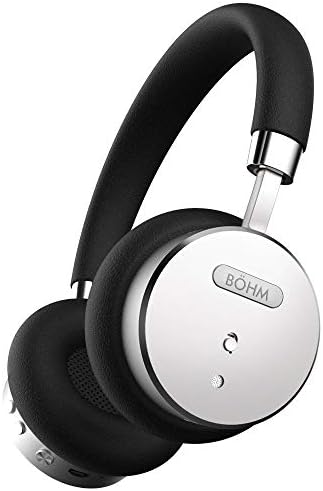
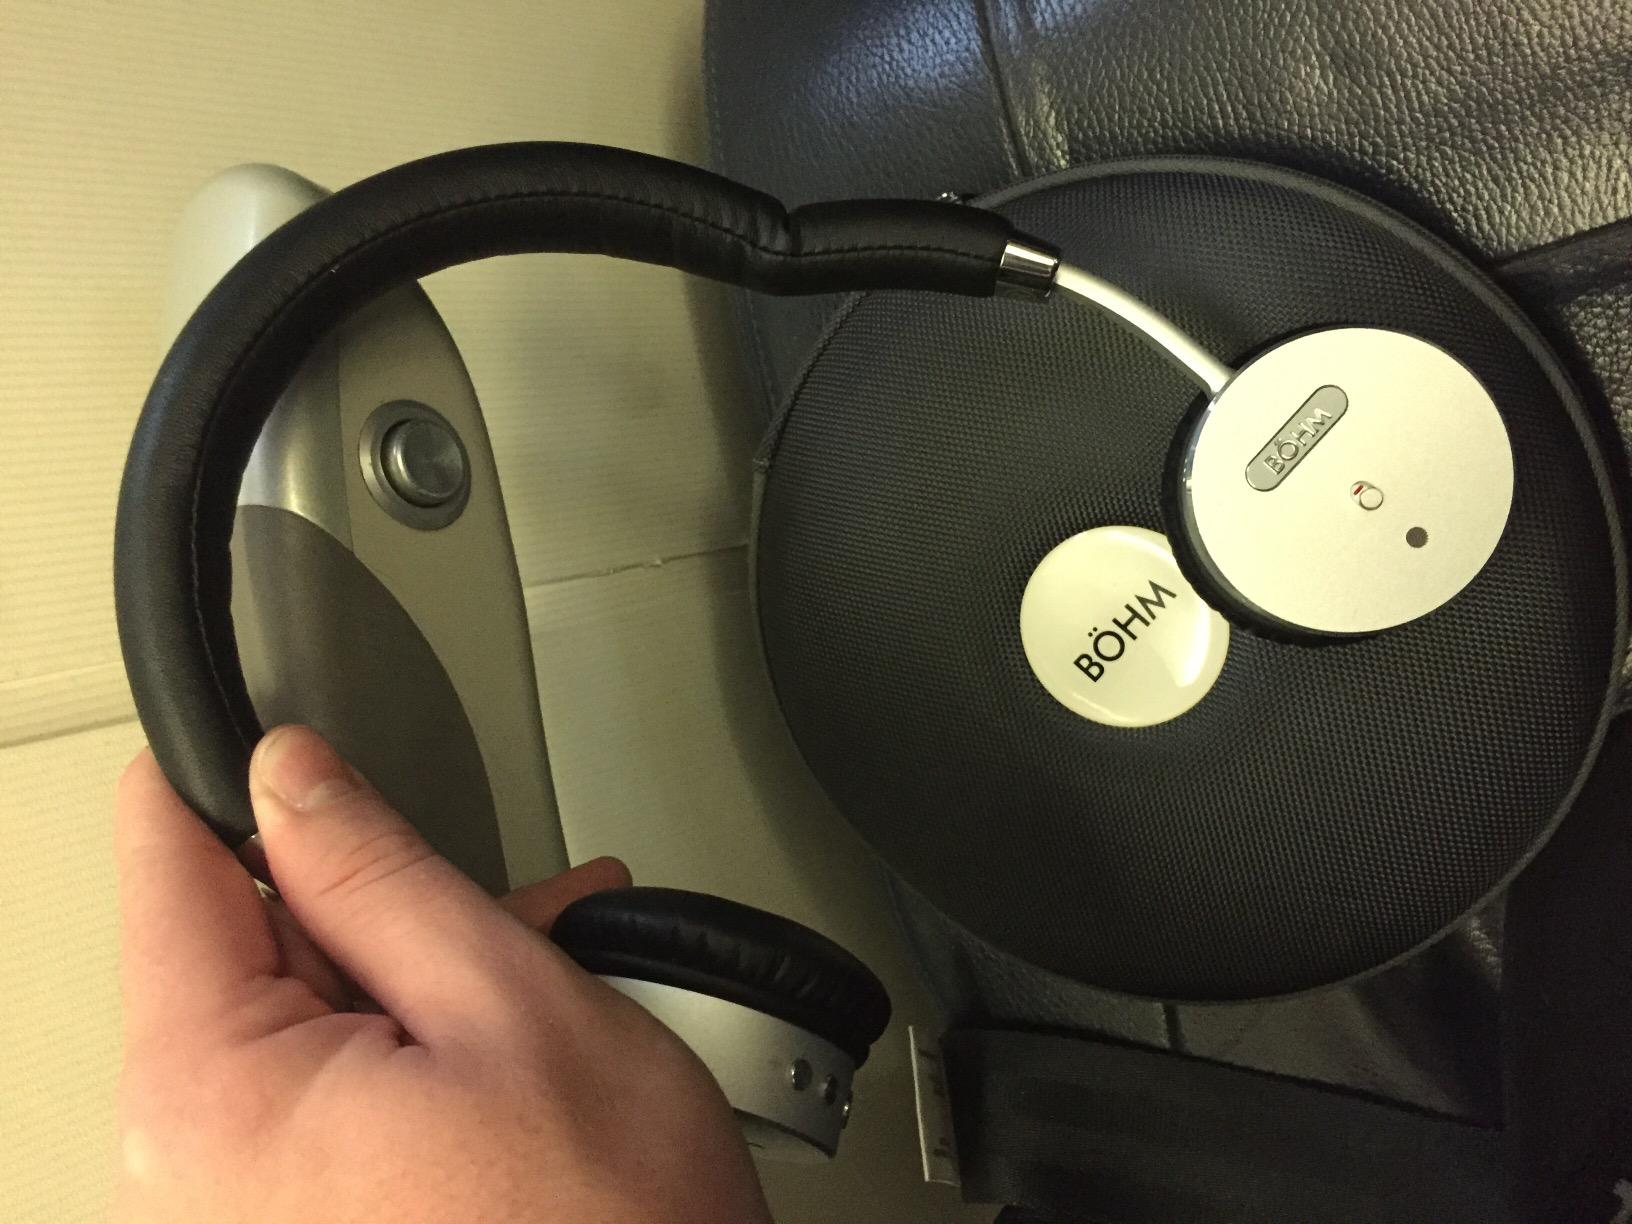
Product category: headphones
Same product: yes